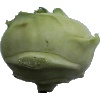
Label: kohlrabi